National colours of Italy

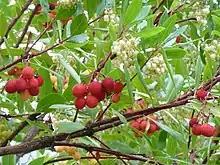
Leaves, flowers and berries of the strawberry tree, whose colors recall the Italian national colours: for this reason this bush is considered one of the National symbols of Italy.

One of the stanzas of the military song "Passa la ronda" by Teobaldo Ciconi, which was composed in 1848, is linked to the three Italian national colours, and their idealistic meaning: